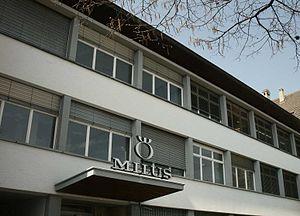
Route de Reuchenette 19, 2502 Bienne, Suisse
Milus International SA est une maison d'horlogerie suisse, installée à Bienne, au pied du Jura. Elle a été fondée en 1919 par Paul William Junod.